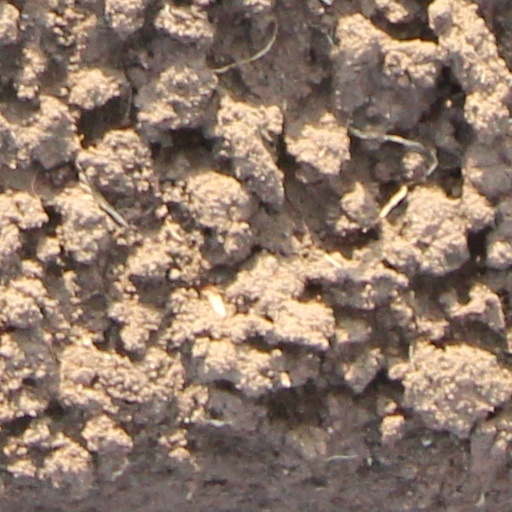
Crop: wheat